The Legend of Zelda: Majora's Mask

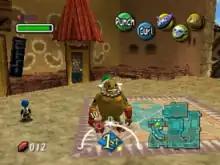
A rock-like humanoid standing on a town street. Around the image are icons representing time passed, Link's health, magic, money, items and possible actions.

Whereas the masks in "Ocarina of Time" are limited to an optional sidequest, they play a central role in "Majora's Mask", which has 24 masks in total. Using the three primary masks, the player can transform Link into different creatures: a Deku Scrub, a Goron, and a Zora. Each form features unique abilities: Deku Link can perform a spin attack, shoot bubbles, skip on water, and fly for a short time by launching from Deku Flowers; Goron Link can roll at high speeds, punch with deadly force, pound the ground with his massive, rock-like body, and walk in lava without taking damage; Zora Link can swim faster, throw boomerang-like fins from his arms, generate an electric force field, and walk on the bottoms of bodies of water. Some areas can only be accessed by use of these abilities. Link and his three transformations receive different reactions from other characters which is key to solving certain puzzles. For instance, Goron and Zora Link can exit Clock Town at will, but town guards do not permit Deku Link to leave due to his childlike appearance.